Question: Please indicate a possible affordance area of the frisbee that can be used for holding
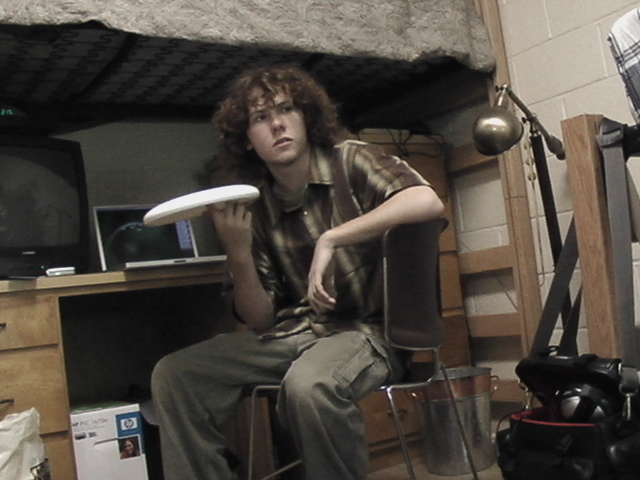
Answer: [136.888, 181.198, 264.666, 229.531]